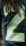
Number: 2